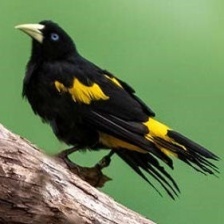
Species: YELLOW CACIQUE
Scientific name: CACICUS CELA